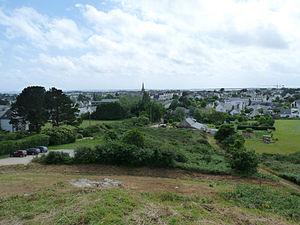
Vue sur Carnac (Morbihan) depuis le tumulus Saint-Michel
Carnac [kaʁnak] est une commune française située dans le département du Morbihan, en région Bretagne.
Le tumulus Saint-Michel est un tertre mégalithique situé à Carnac dans le golfe du Morbihan.